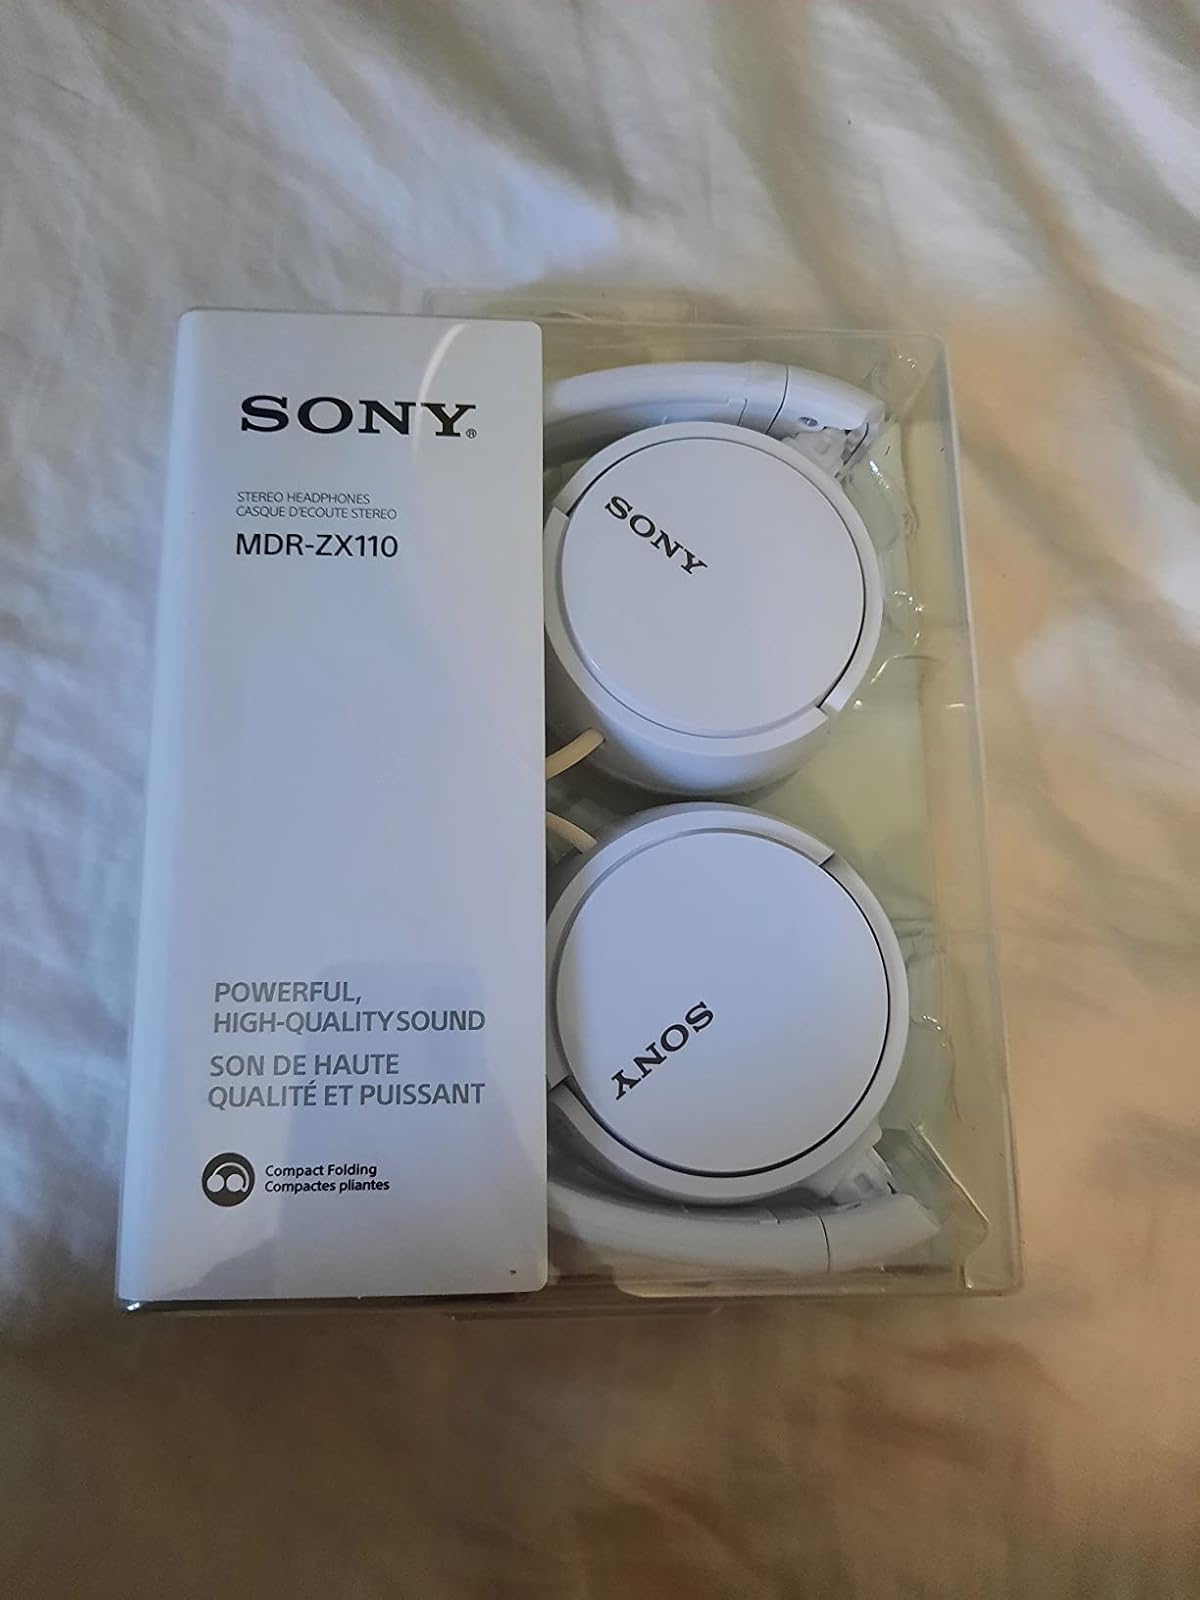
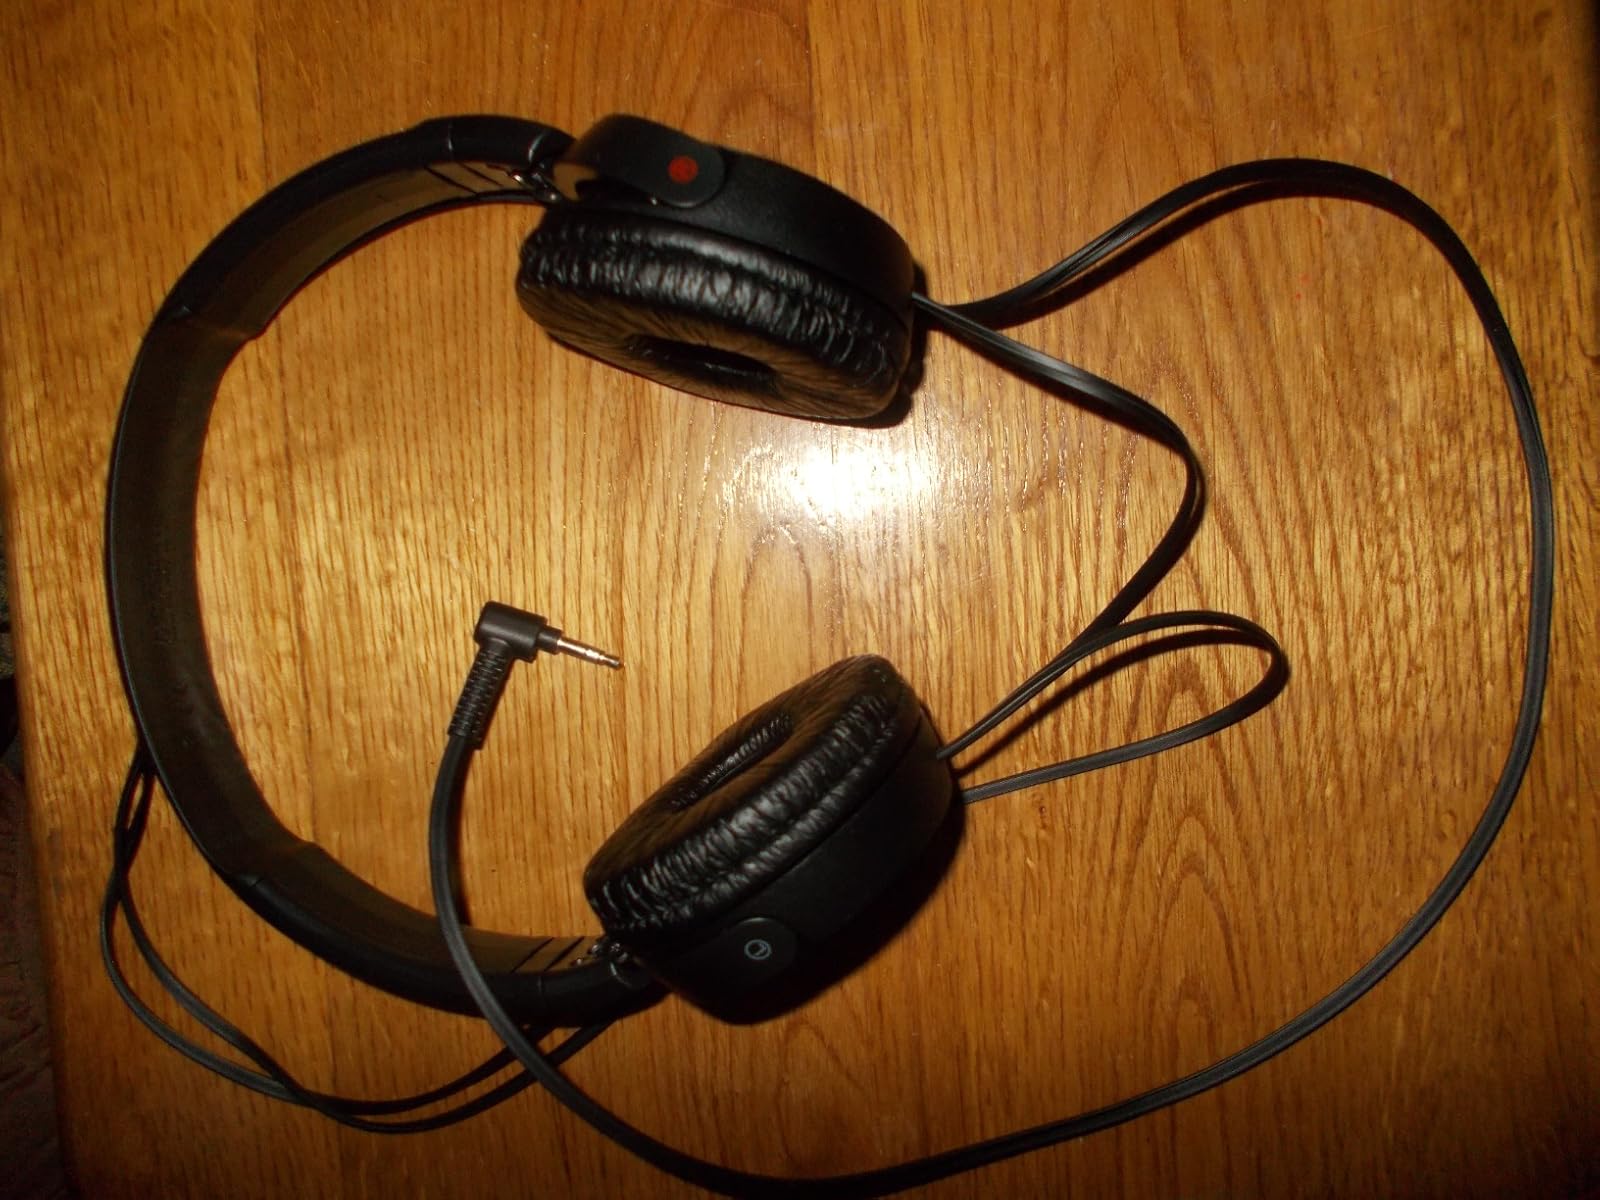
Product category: headphones
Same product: no